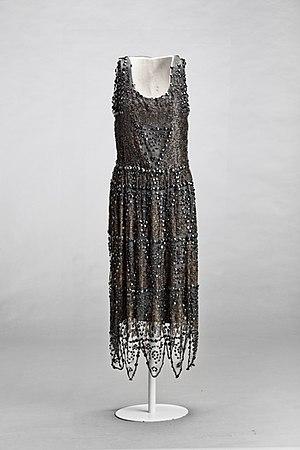
Marie Madeleine Valentine Vionnet, née le 22 juin 1876 à Chilleurs-aux-Bois et morte le 2 mars 1975 à Paris, est une grande couturière française et une influence majeure de la mode du XXᵉ siècle. Créatrice en 1912 de la Maison de couture Vionnet, elle est l'inventrice de la coupe en biais et du drapé ; elle crée des robes du soir qui moulent le corps et mettent en valeur ses formes.